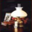
Label: lamp